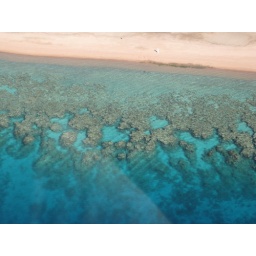
The Red sea beach view, Aqaba, Jordan by the airplane with captain Yaq 18-Dec-09